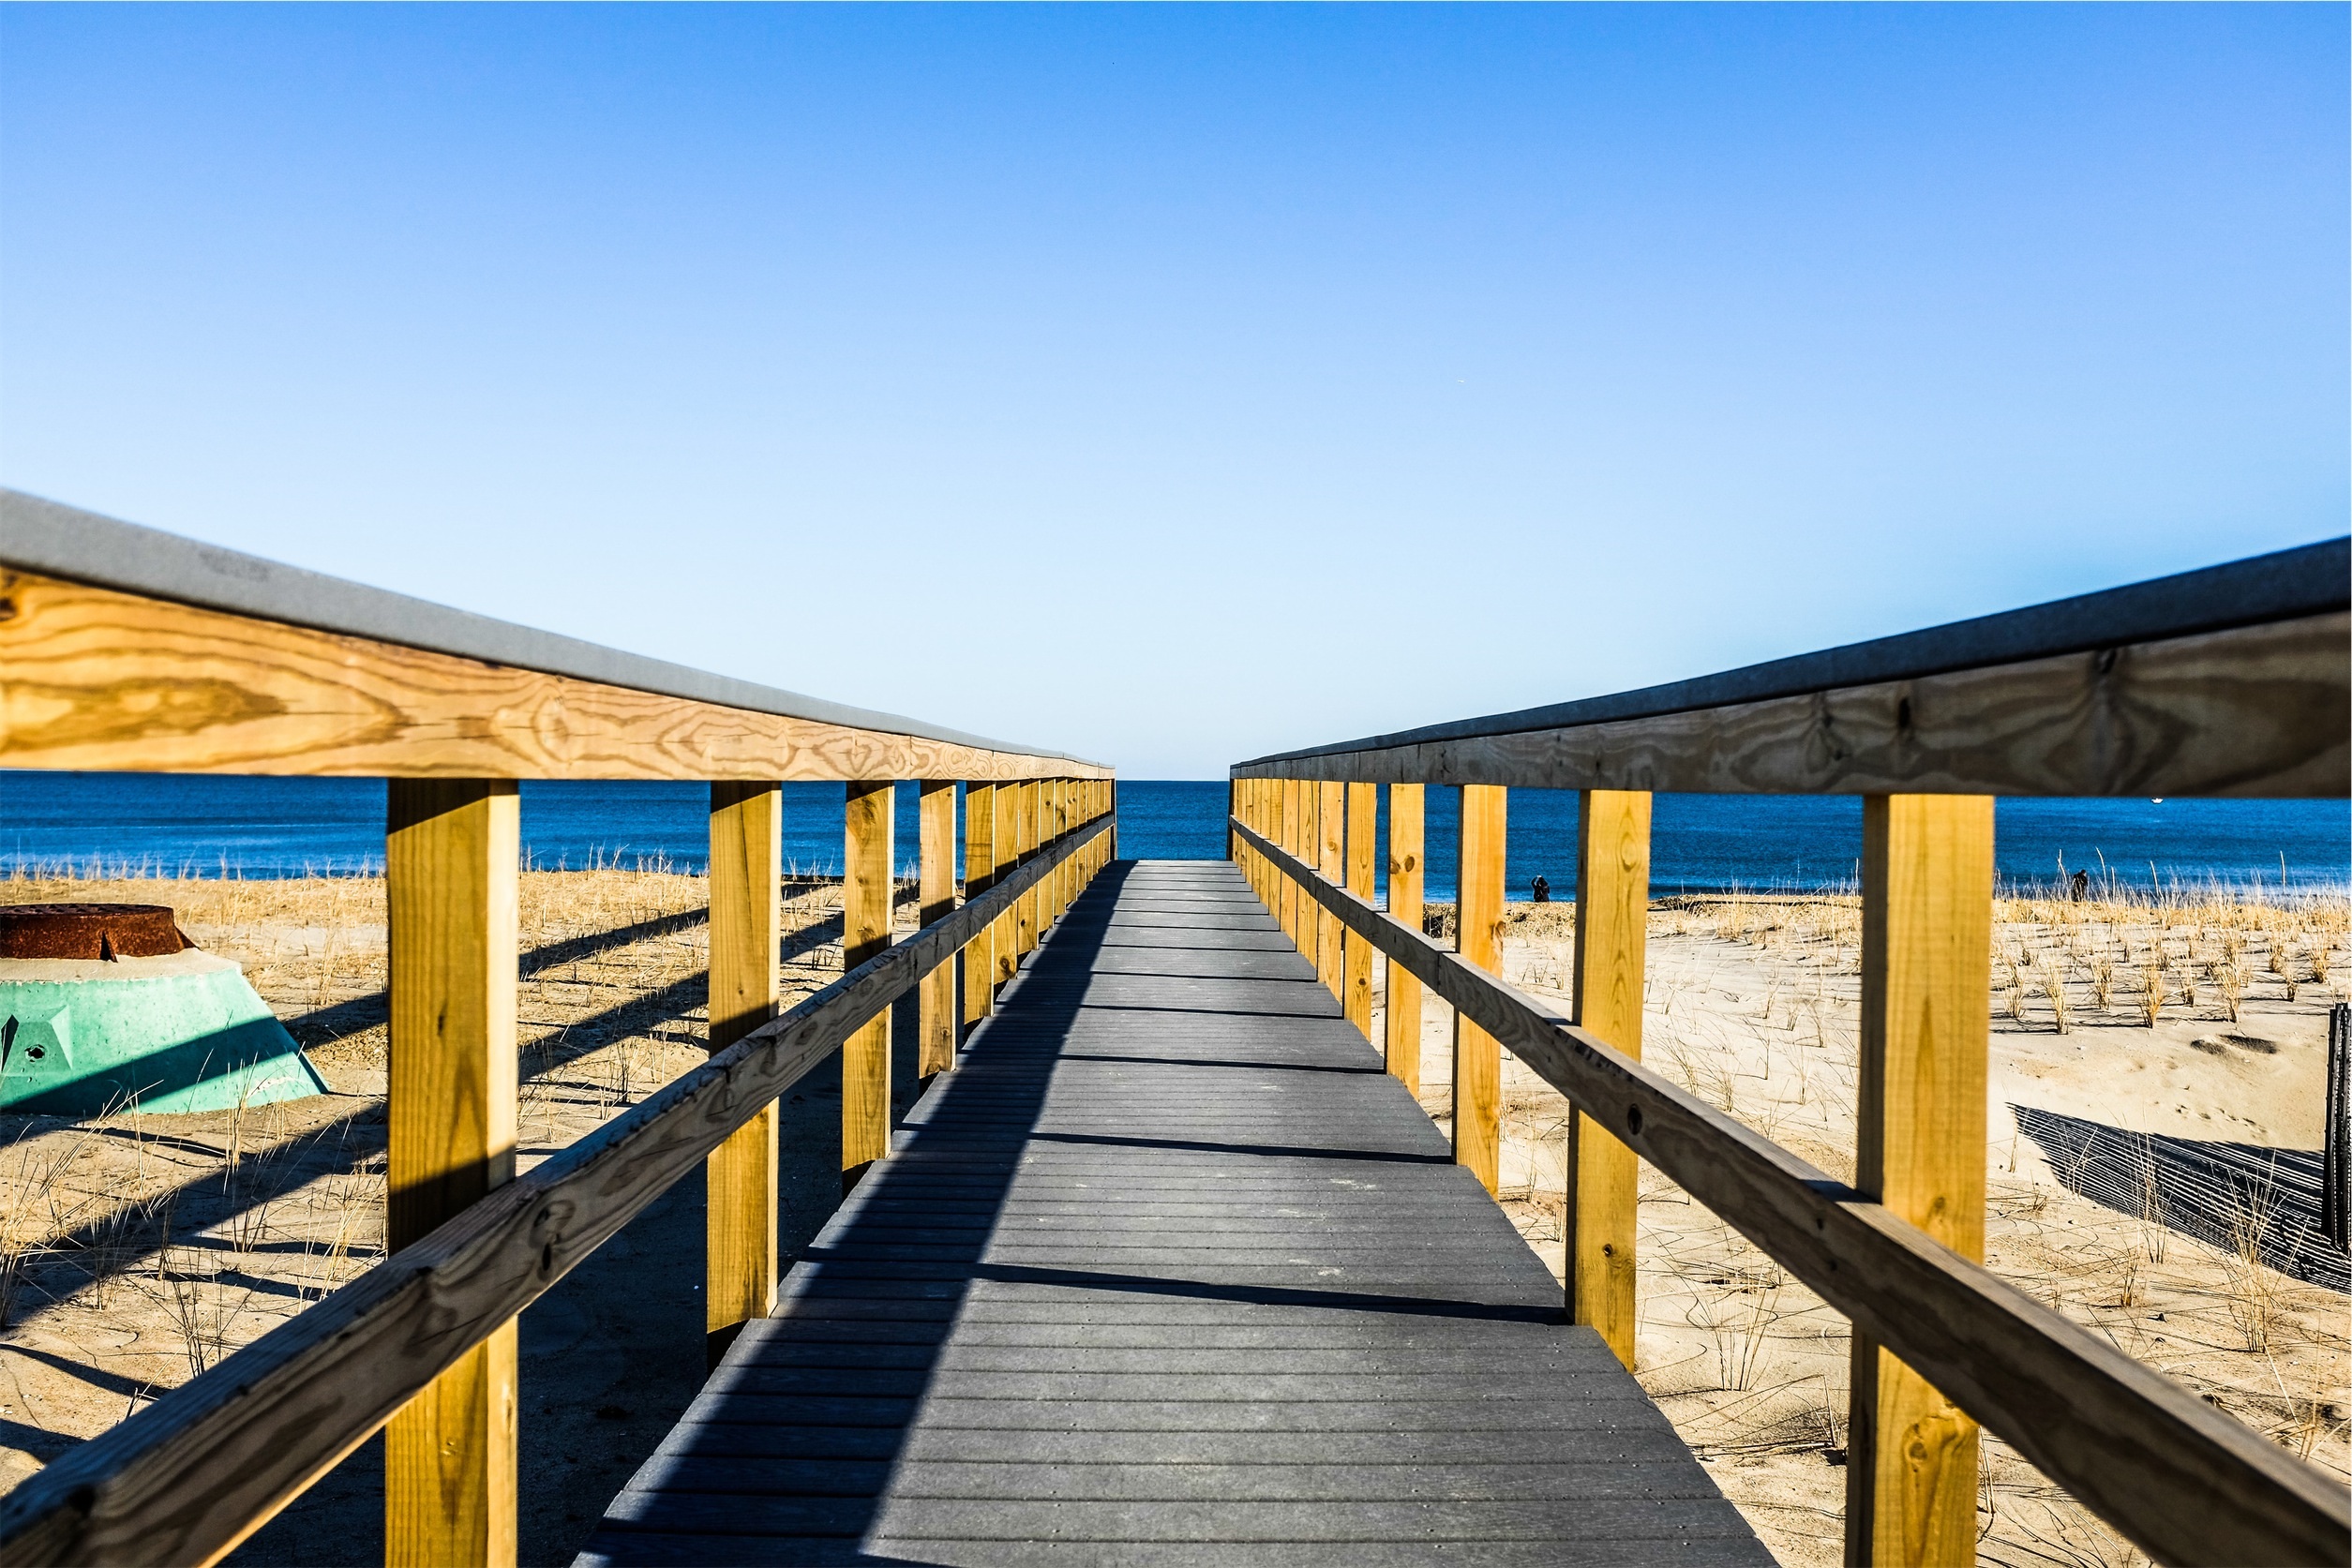
beach, sea, path, sand, ocean, boardwalk, wood, bridge, pier, walkway